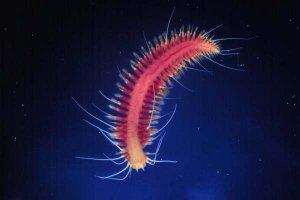
Un organisme méthanotrophe est un procaryote capable de se développer en n'utilisant que le méthane comme source de carbone et d'énergie, ce qui en fait des organismes chimioautotrophes.